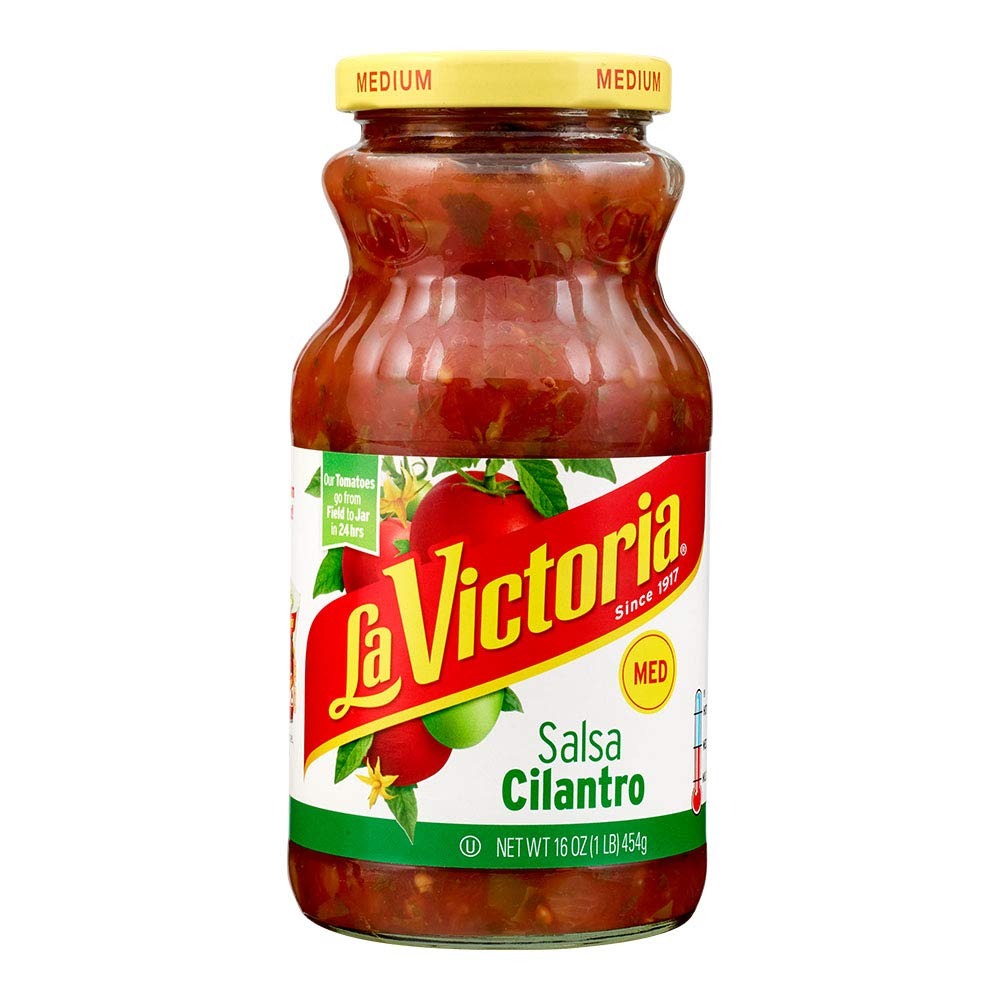
Item Name: La Victoria Salsa Cilantro Medium, 16 Ounce
Bullet Point 1: Medium salsa
Bullet Point 2: 0 grams of fat and 10 calories per serving
Bullet Point 3: Product without gluten containing ingredients
Bullet Point 4: Kosher certified
Value: 16.0
Unit: Ounce

Price: 3.11